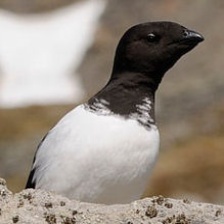
Species: LITTLE AUK
Scientific name: ALLE ALLE